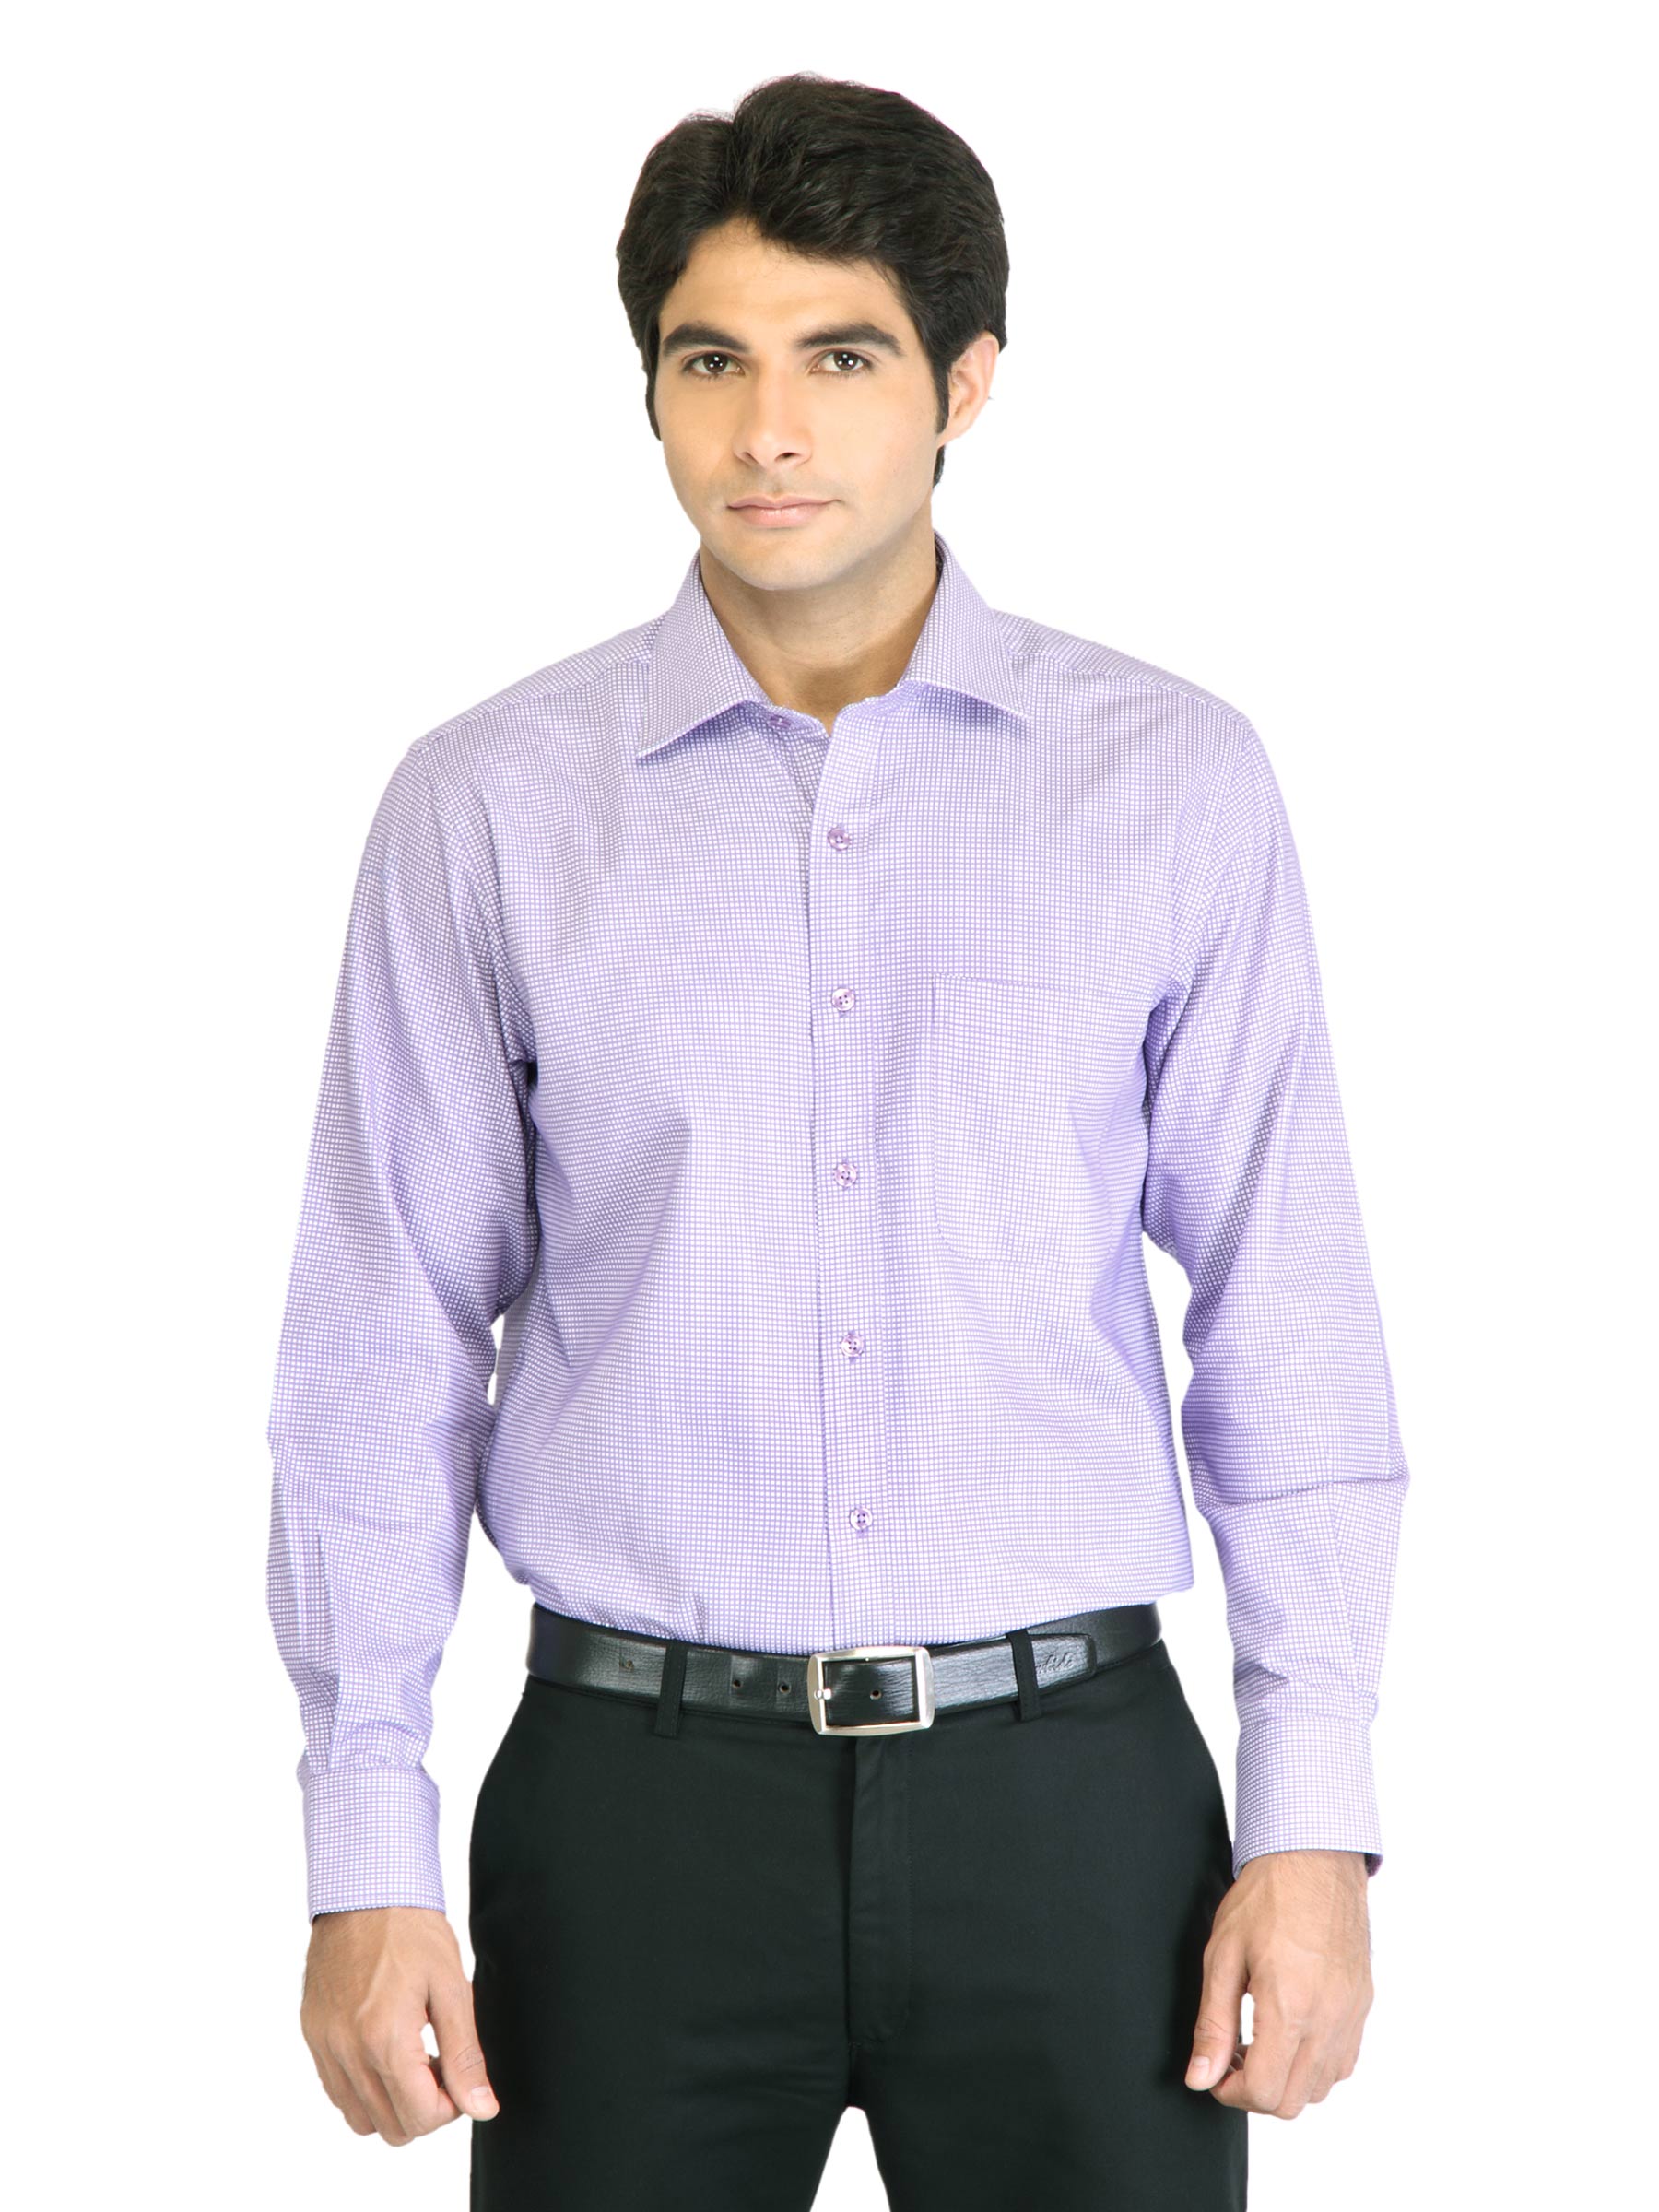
Peter England Men Check Purple Shirt
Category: Apparel / Topwear / Shirts
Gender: Men
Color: Purple
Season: Fall 2011
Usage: Formal